Goose step

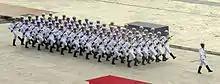
The Vietnam People's Navy honor guard company goose-stepping at ASEAN defense ministers meeting, 2010.

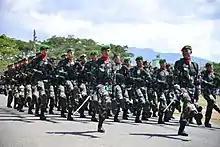
Indonesian Army marching on a parade. Difference of position can be seen between rifle-bearing soldiers and sword-bearing officers.

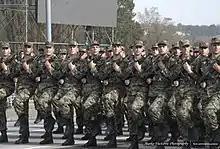
Example of high-stepping in a military parade, Belgrade.

The goose step is a ceremonial march that requires substantial training. It is often abandoned in times of war, as more pressing needs occupy the available training time. Opinion on the goose step was divided even in the German "Wehrmacht" in the 1930s. During the later stages of World War II, the goose step nearly disappeared because of manpower shortages, accelerated courses in basic training, and a paucity of appropriate occasions.